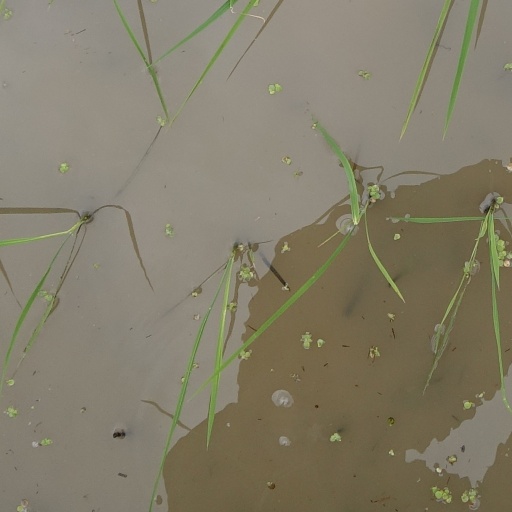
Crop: rice